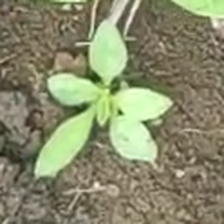
Weed species: Lamber_Quarter_plant(Chenopodium )